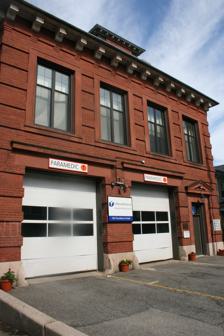
Building: Providence Street Firehouse
Country: United States of America
Year built: 1899
United States historic place Providence Street Firehouse U.S. National Register of Historic Places Providence Street Firehouse building in 2011 Show map of Massachusetts Show map of the United States Location 98 Providence St., Worcester, Massachusetts Coordinates 42°15′4″N 71°47′36″W / 42.25111°N 71.79333°W / 42.25111; -71.79333 Area 0.1 acres (0.040 ha) Built 1899 Architect Earle & Fisher Architectural style Classical Revival MPS Worcester MRA NRHP reference No. 80000553 Added to NRHP March 5, 1980 The Providence Street Firehouse is a historic former firestation at 98 Providence Street in Worcester, Massachusetts . Built in 1899, it is unusual among the city's firehouses for its Beaux Arts stylings. The building, listed on the National Register of Historic Places in 1980, now houses Worcester Emergency Medical Services (WEMS). Description and history The former Providence Street firehouse stands on the west side of Providence Street, in a predominantly residential area southeast of the city's downtown.  It is a 2-1/2 story brick building, rectangular in plan, with a hip roof and a square tower on the north side.  The tower is topped by a pyramidal roof.   It has two garage bays set in rectangular openings, topped by sandstone lintels, with a pedestrian entrance to their right.  That entrance has a Beaux Arts style surround, with rosettes decorating the trim elements, and a gabled pediment above.   The second floor has four paired sash windows set in rectangular openings. The roof eave is studded with heavy brackets. The building was designed by Earle & Fisher and was built in 1899 to serve what was then a rapidly developing neighborhood.  Although similar in size and scale to other period firestations in the city, this one is distinctive for its heavy Beaux Arts decoration. The building was listed on the National Register of Historic Places in 1980. Engine 12 and Ladder 5 ran out of this station until 2009.   Worcester Emergency Medical Services took over the station, providing space for Paramedic 1 and Paramedic 4, and for a training facility. See also National Register of Historic Places listings in eastern Worcester, Massachusetts References